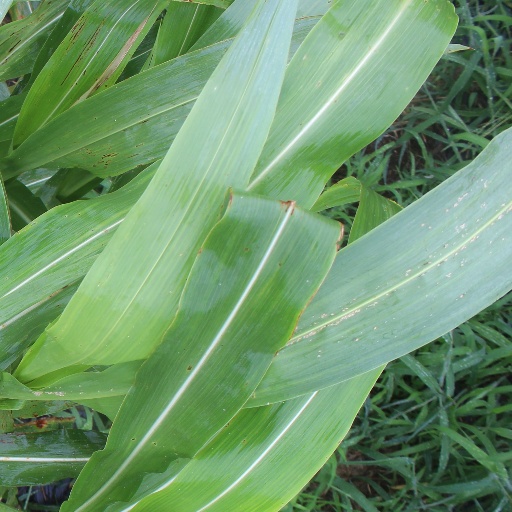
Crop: sorghum